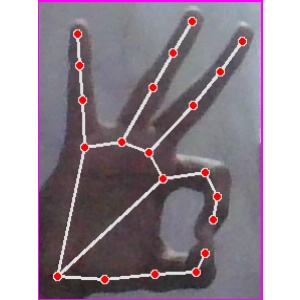
अक्षर: ण